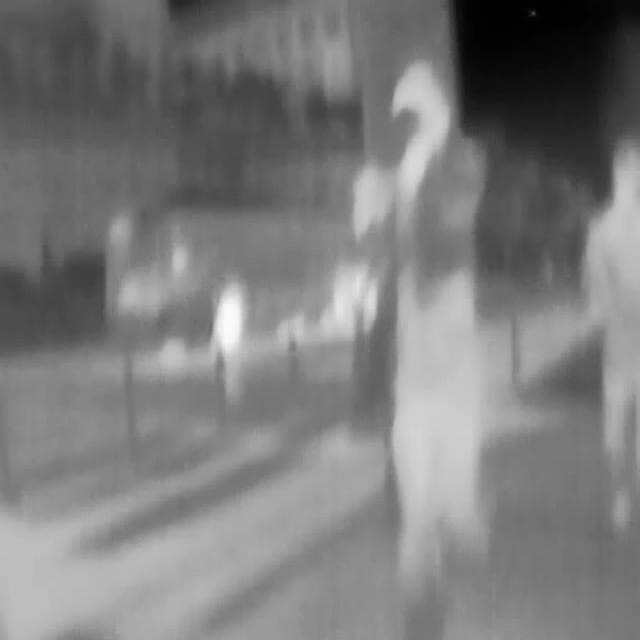
Detected objects:
label: person
label: person